Mellini Chapel

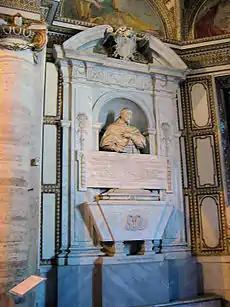
The funeral monument of Giovanni Garzia Mellini by Algardi

The tomb of Pietro Mellini (died 1483) is located under the 17th-century monument of Mario Mellini. The quattrocento tomb shows a Tuscan influence. It is sometimes attributed to Giovanni Dalmata. The effigy of the great jurist is "a simple figure of great dignity, such as marked the man in his own lifetime". The face looks like a trustworthy portraiture and the folds of the drapery are realistic. The supports of the bier are decorated with carved ornaments. The sculpture shows a strong similarity to the figure of Raffaello della Rovere in the crypt of the Church of Santi Apostoli, Rome. The monument was once of the same type as the tomb of Marcantonio Albertoni and Giovanni della Rovere, both in this church, but it was truncated.